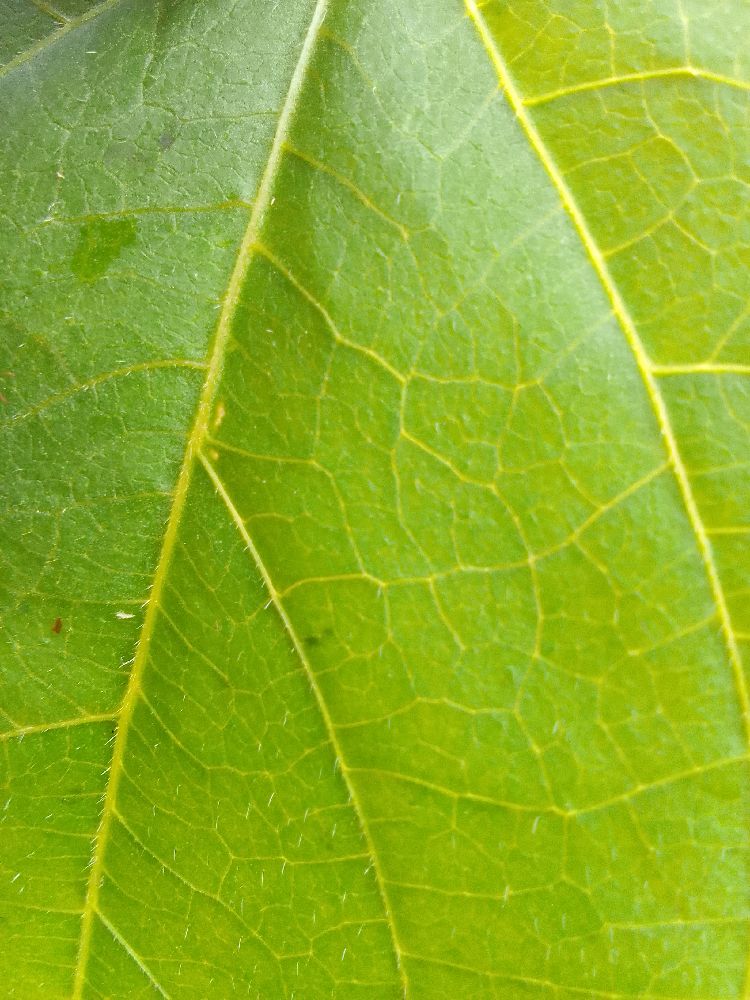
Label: healthy